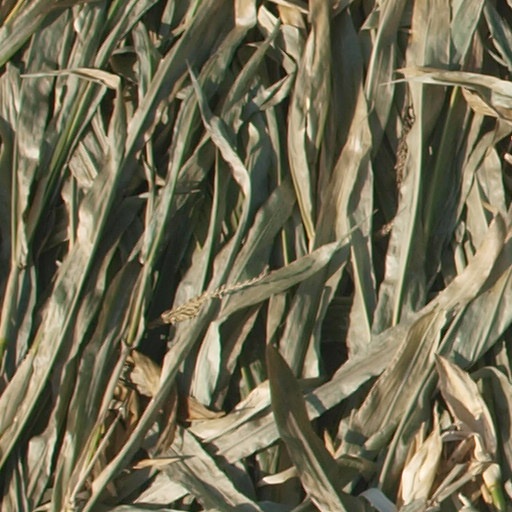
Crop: maize; corn